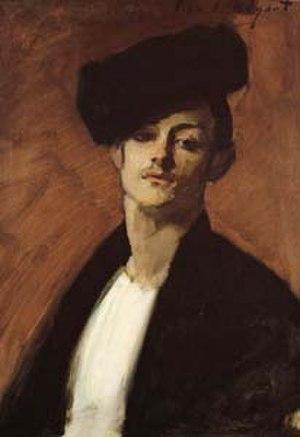
Albert de Belleroche (1883) par John Singer Sargent.
Cet article établit une liste de tableaux de John Singer Sargent, peintre américain né le 12 janvier 1856 à Florence et mort le 14 avril 1925 à Londres. Au long de sa carrière, Sargent a vécu essentiellement en Europe, où il a réalisé environ 900 peintures à l'huile et plus de 2 000 aquarelles, ainsi que de nombreux dessins au crayon et au fusain. La plupart de ses huiles sur toile sont des portraits.
Albert Gustavus de Belleroche, né le 22 octobre 1864 à Swansea et mort le 14 juillet 1944 à Southwell, est un peintre britannique de lointaine ascendance française, surnommé le « John Singer Sargent à la française », qui a été formé et a vécu une grande partie de sa vie en France.